Judgement (afterlife)

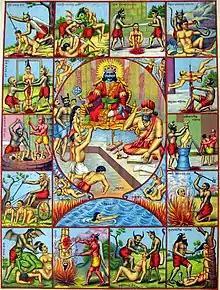
The central panel portrays the Hindu god Yama judges the dead. Other panels depict various realms/hells of Naraka.

Judgement in an afterlife, in which one's deeds and characteristics in life determine either punishment or reward, is a central theme of many religions. Almost all religions are greatly devoted to the afterlife, emphasizing that what you do in your current life affects what happens to you after death.